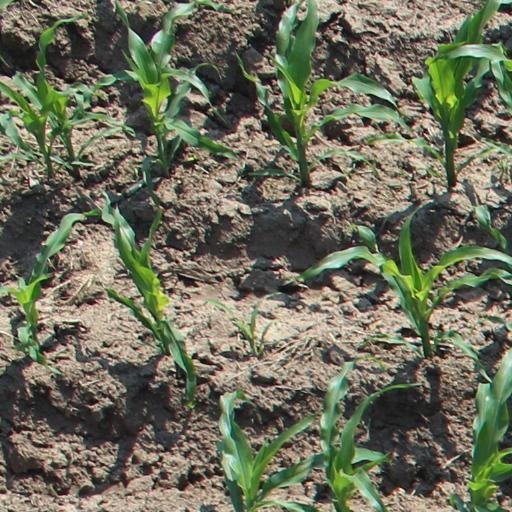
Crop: maize; corn